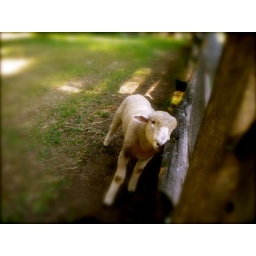
I went to visit the Farm by my house and this little sheep just wouldn't quit staring at me